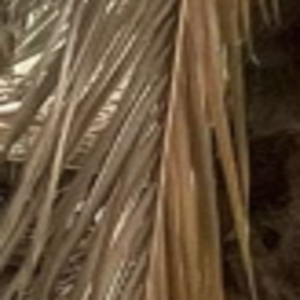
Label: Fusarium Wilt